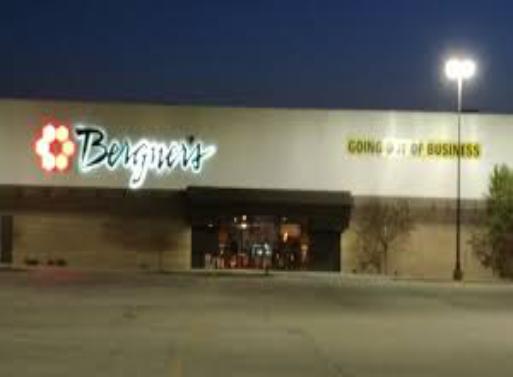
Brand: Bergner's
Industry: Others